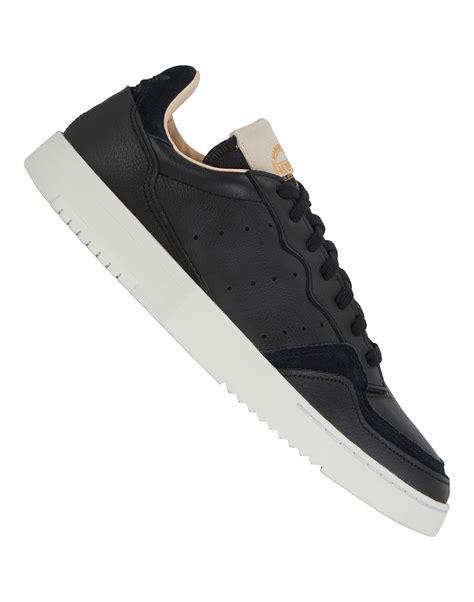
Brand: Adidas
Model: Supercourt